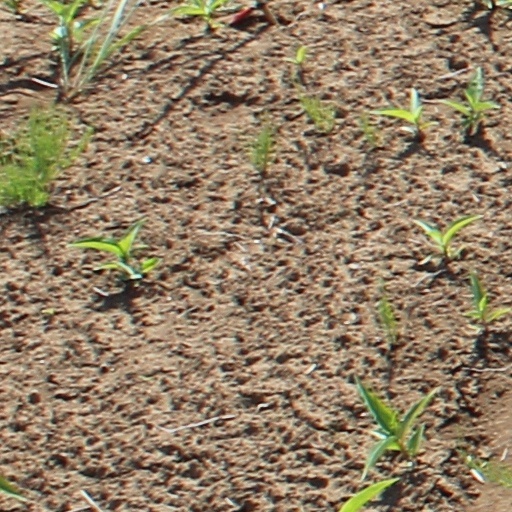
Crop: wheat